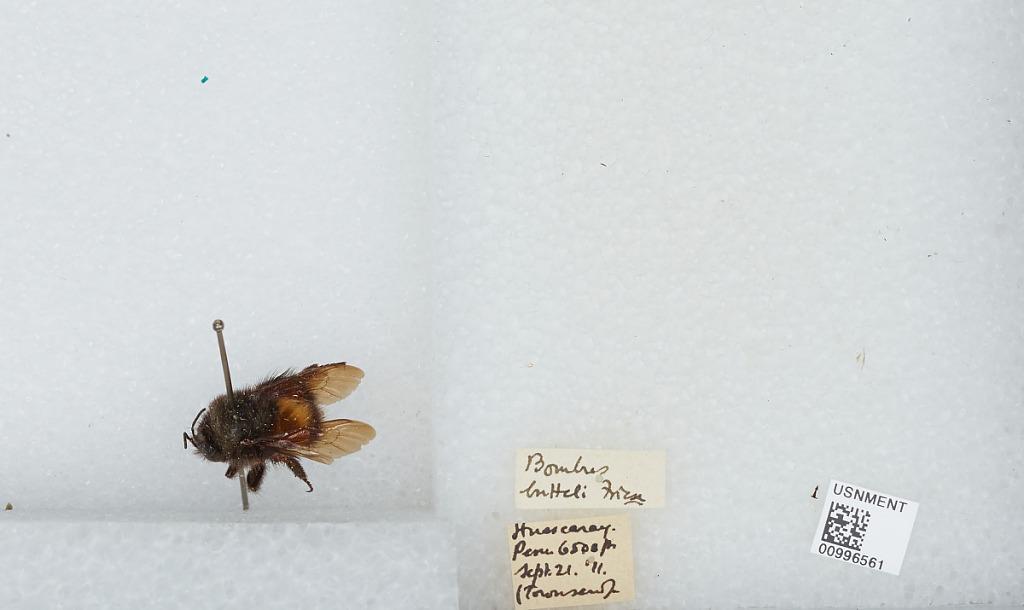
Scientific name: Bombus (Cullumanobombus) butteli Friese
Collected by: Townsend
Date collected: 1911-9-21
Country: Peru
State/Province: Ancash
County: Yungay
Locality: Huascaran
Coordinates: -9.1742, -77.1742